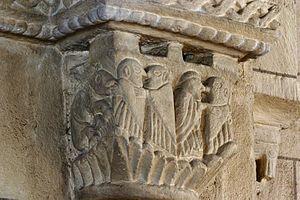
L'église Saint-Saturnin de Vauban est une église située sur le territoire de la commune de Vauban dans le département français de Saône-et-Loire et la région Bourgogne-Franche-Comté.
Vauban est une commune française située dans le département de Saône-et-Loire en région Bourgogne-Franche-Comté.